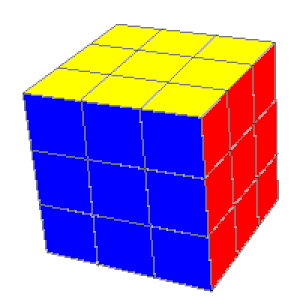
Rubiks terning / Løsninger / Fridrich/CFOP / Permute Last Layer (PLL)
(PLL:) Løst terning
Løst Rubik's Cube
Rubiks terning er en mekanisk pusle-opgave, som blev opfundet af den ungarske billedhugger og arkitektur-professor Ernő Rubik i 1974. Det skønnes, at der på verdensplan er solgt over 300 mio. eksemplarer af Rubiks terning eller efterligninger af den.